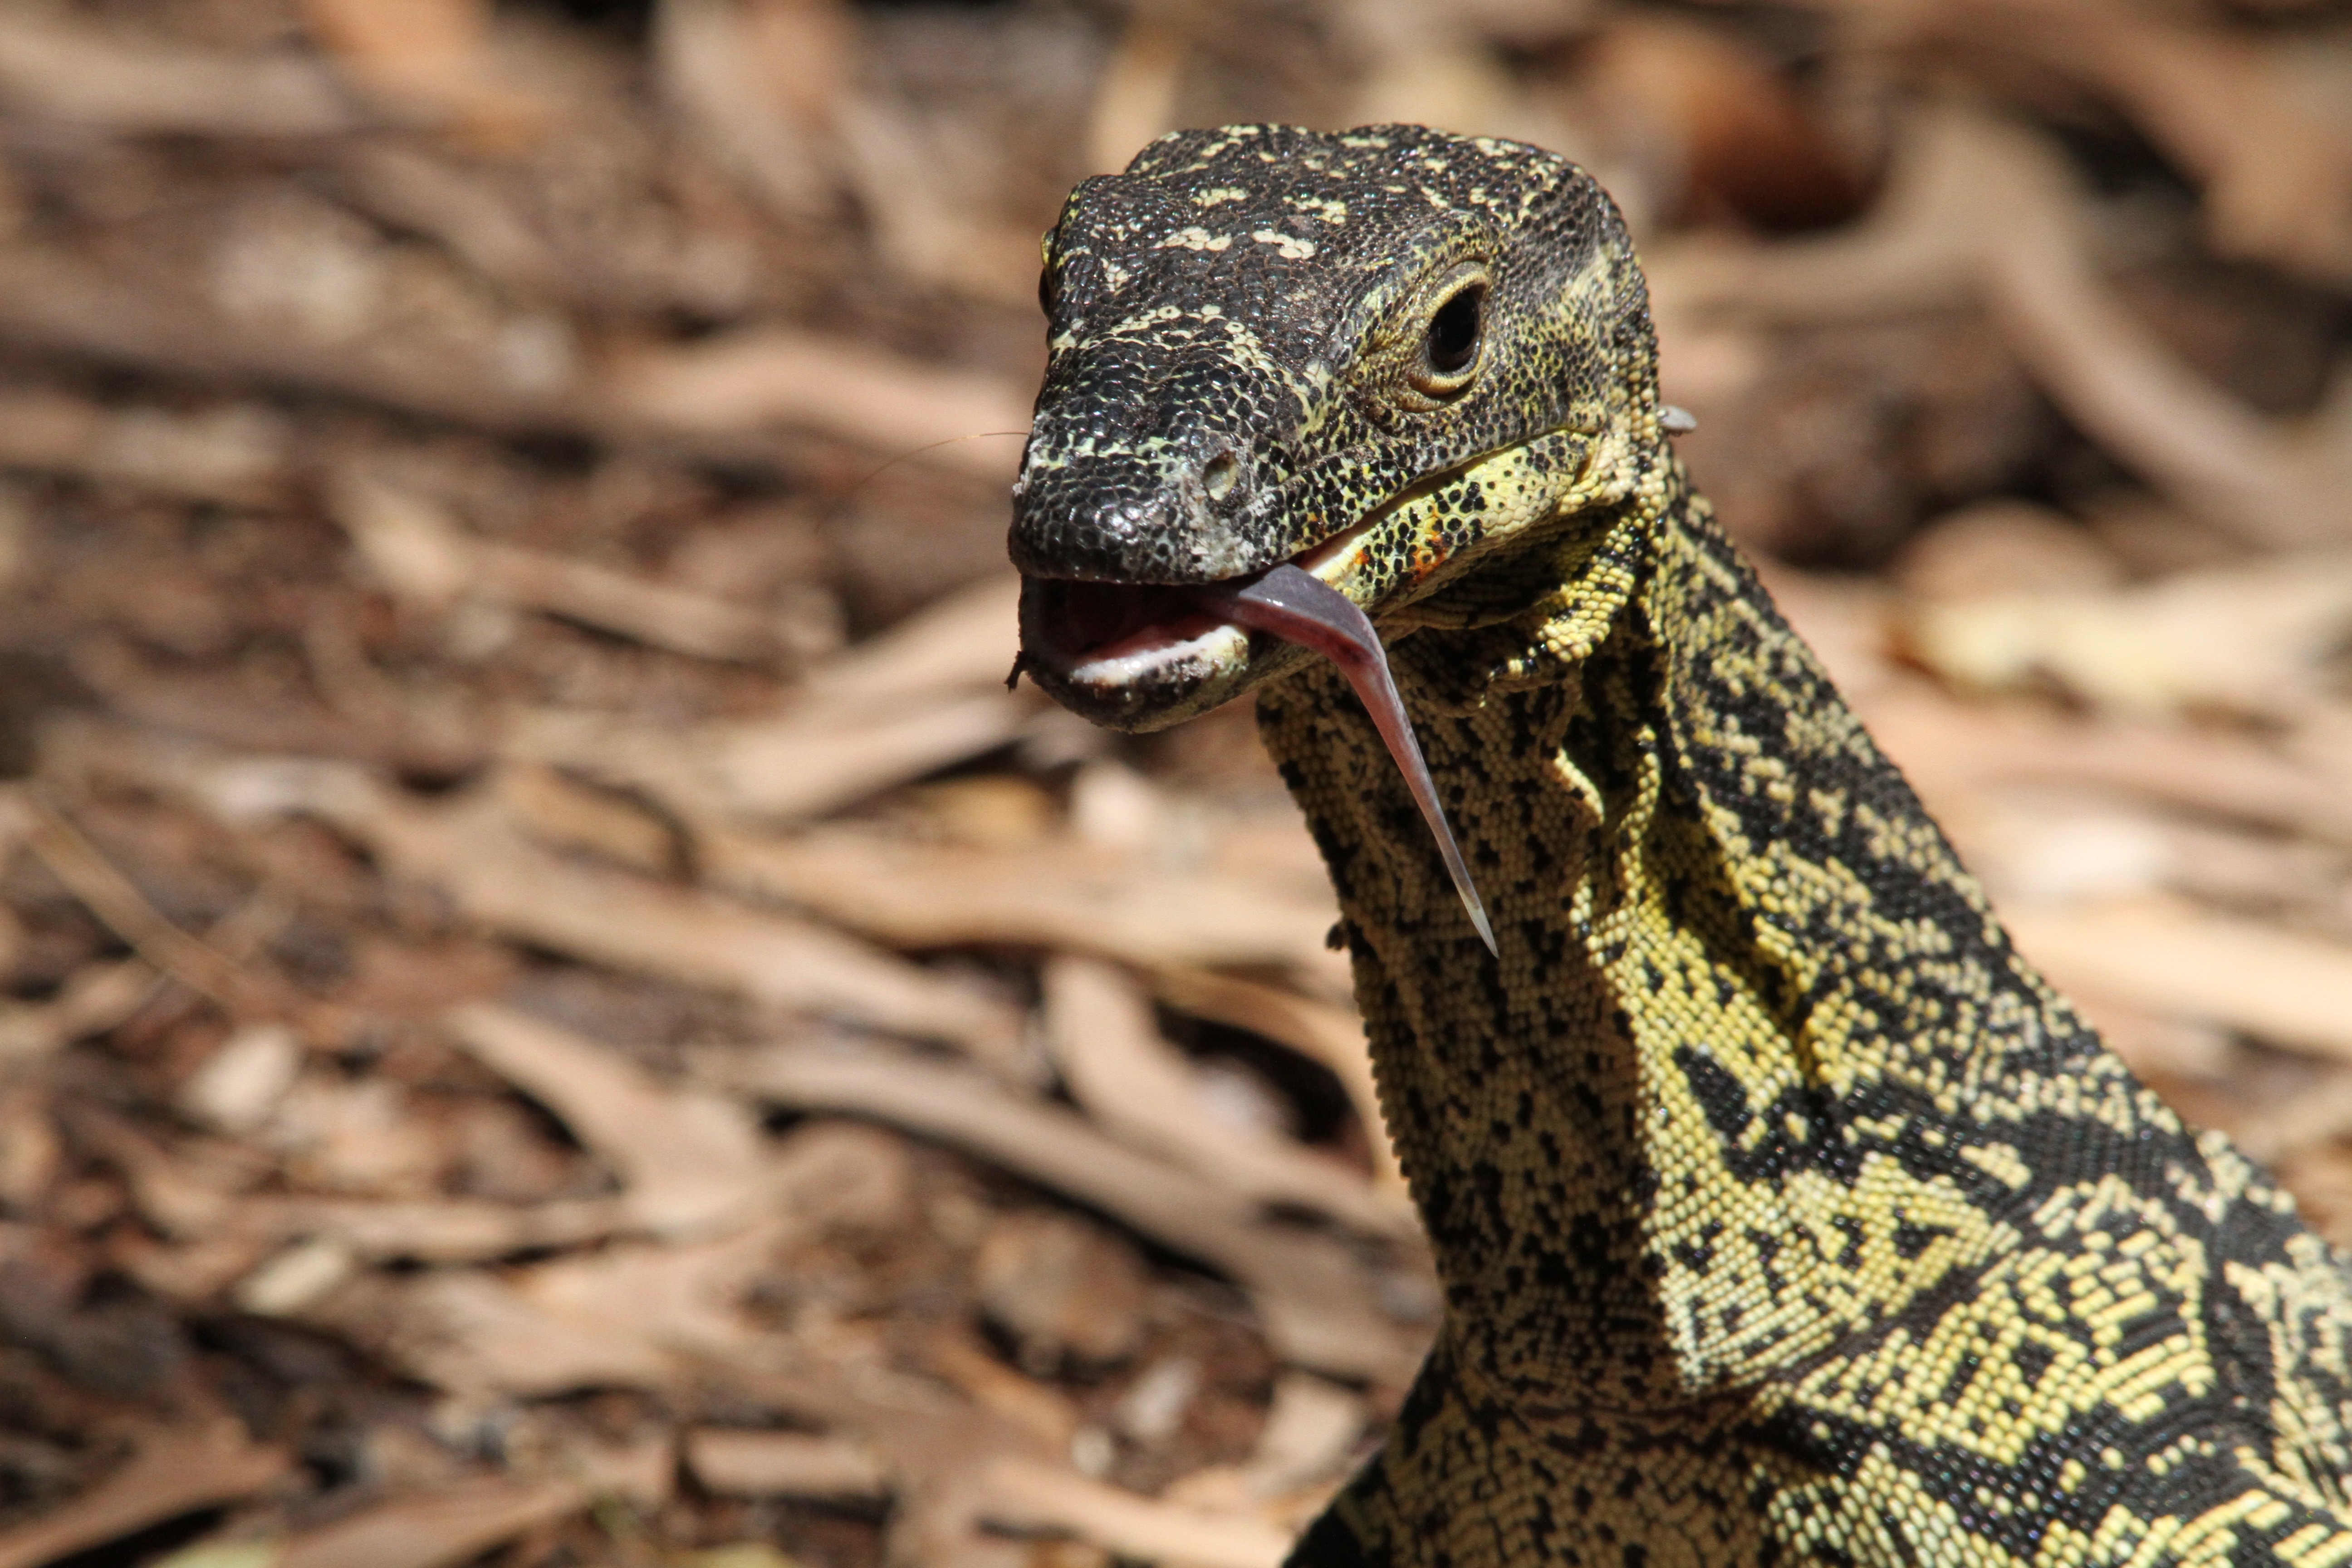
nature, wildlife, reptile, fauna, lizard, close up, australia, vertebrate, animal world, serpent, agamidae, varanus, scaled reptile, lacertidae, monitor lizards, color monitor, varanus varius